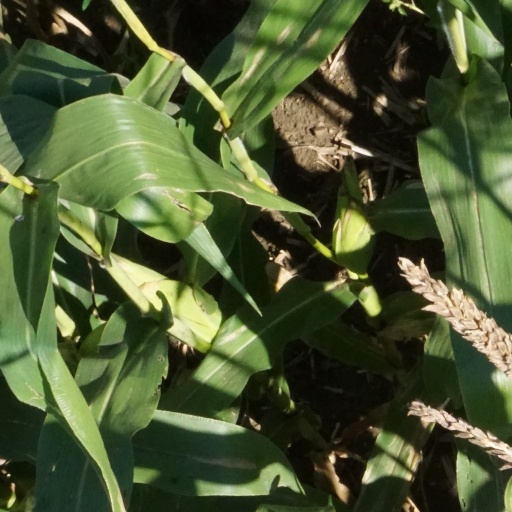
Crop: maize; corn